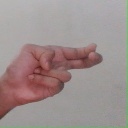
अक्षर: ह